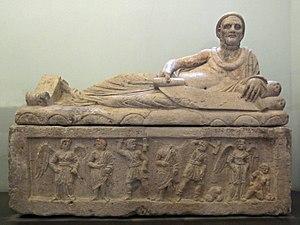
Sarcophage de Laris Pulena